Albacete

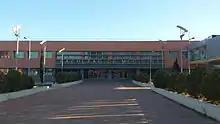
The Faculty of Medicine of Albacete, located in the Biomedical Campus.

Commercial activity is very important for the city and Albacete is the commercial capital of Castilla–La Mancha. Albacete has a long history as a city of business from the first half of the fourteenth century, partly through its agricultural and farming fair which became a meeting point for people of the southeast Spanish. Its geographical location and its good connections, coupled with the entrepreneurial character of its inhabitants have increased this capacity. It has a large and interesting exhibition calendar (Trade Fair of Albacete, IFAB) and a modern Congress Hall.